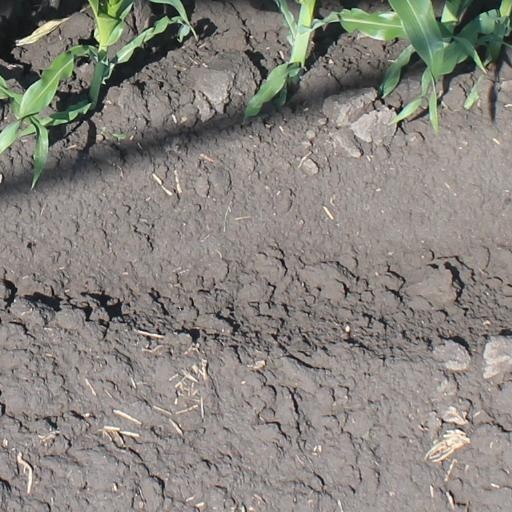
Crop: maize; corn